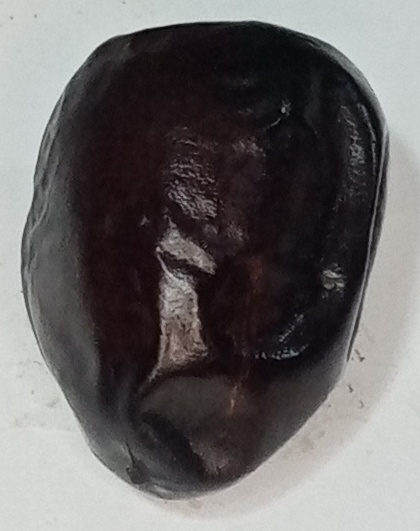
Variety: kupro
Size: large
Grade: grade-2